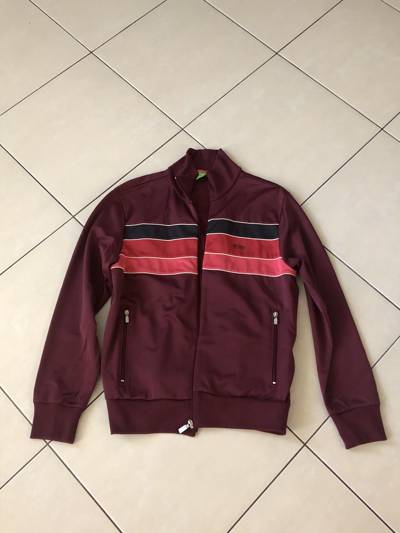
Waste category: clothes